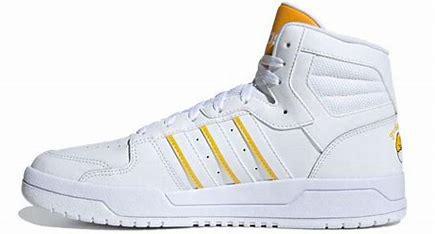
Brand: adidas
Model: neo Adidas NEO Entrap Mid